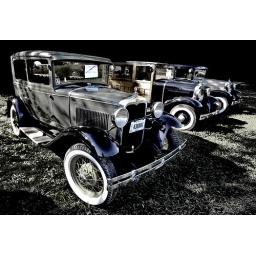
There were some old cars tucked in among the trees and flowers at Holden Arboretum today.